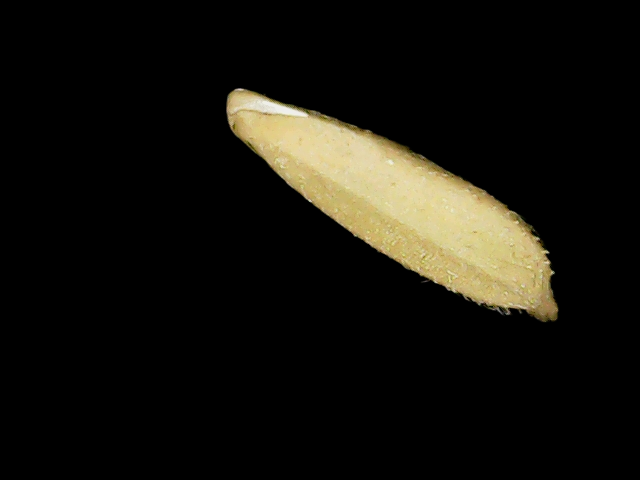
Rice variety: Binadhan23